Society for the Prevention of Cruelty to Animals (Hong Kong)

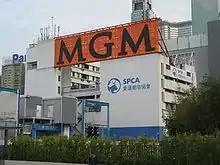
Building of the Society for the Prevention of Cruelty to Animals (Hong Kong)

The organisation was the first charity in Hong Kong to deal with a full range of animal welfare concerns. It was founded by a group of volunteers in 1903 as The Hongkong Society for the Prevention of Cruelty to Animals (香港防止虐待禽畜會), who operated it mainly on a volunteer basis. Activities were suspended in 1914 due to the outbreak of World War I. It was re-established in 1921, with the governor Reginald Edward Stubbs as president and patron.